Dharapuram

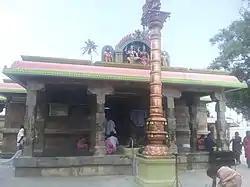
Agatheeswarar temple at Dharapuram

During British empire, Dharapuram was the capital of Noyyal South District before the formation of Coimbatore District. Bhavani Was The Capital Of Noyal North District. In 1804 Coimbatore District was formed by combining both. Dharapuram was taluk under Coimbatore district during 1804-1979. Dharapuram and Coimbatore Municipalities were established on the same day. Dharapuram attained the status of a Municipality in the year 1866 and it was promoted to first grade municipality on 9 May 1983. The town attained Municipality status in the year 1866 and was functioning as a First Grade Municipality from 9th May 1983. On 30th March 2023, it was upgraded as a Selection Grade Municipality. Development in the town completely depends on the agriculture, as well as commerce and trades.